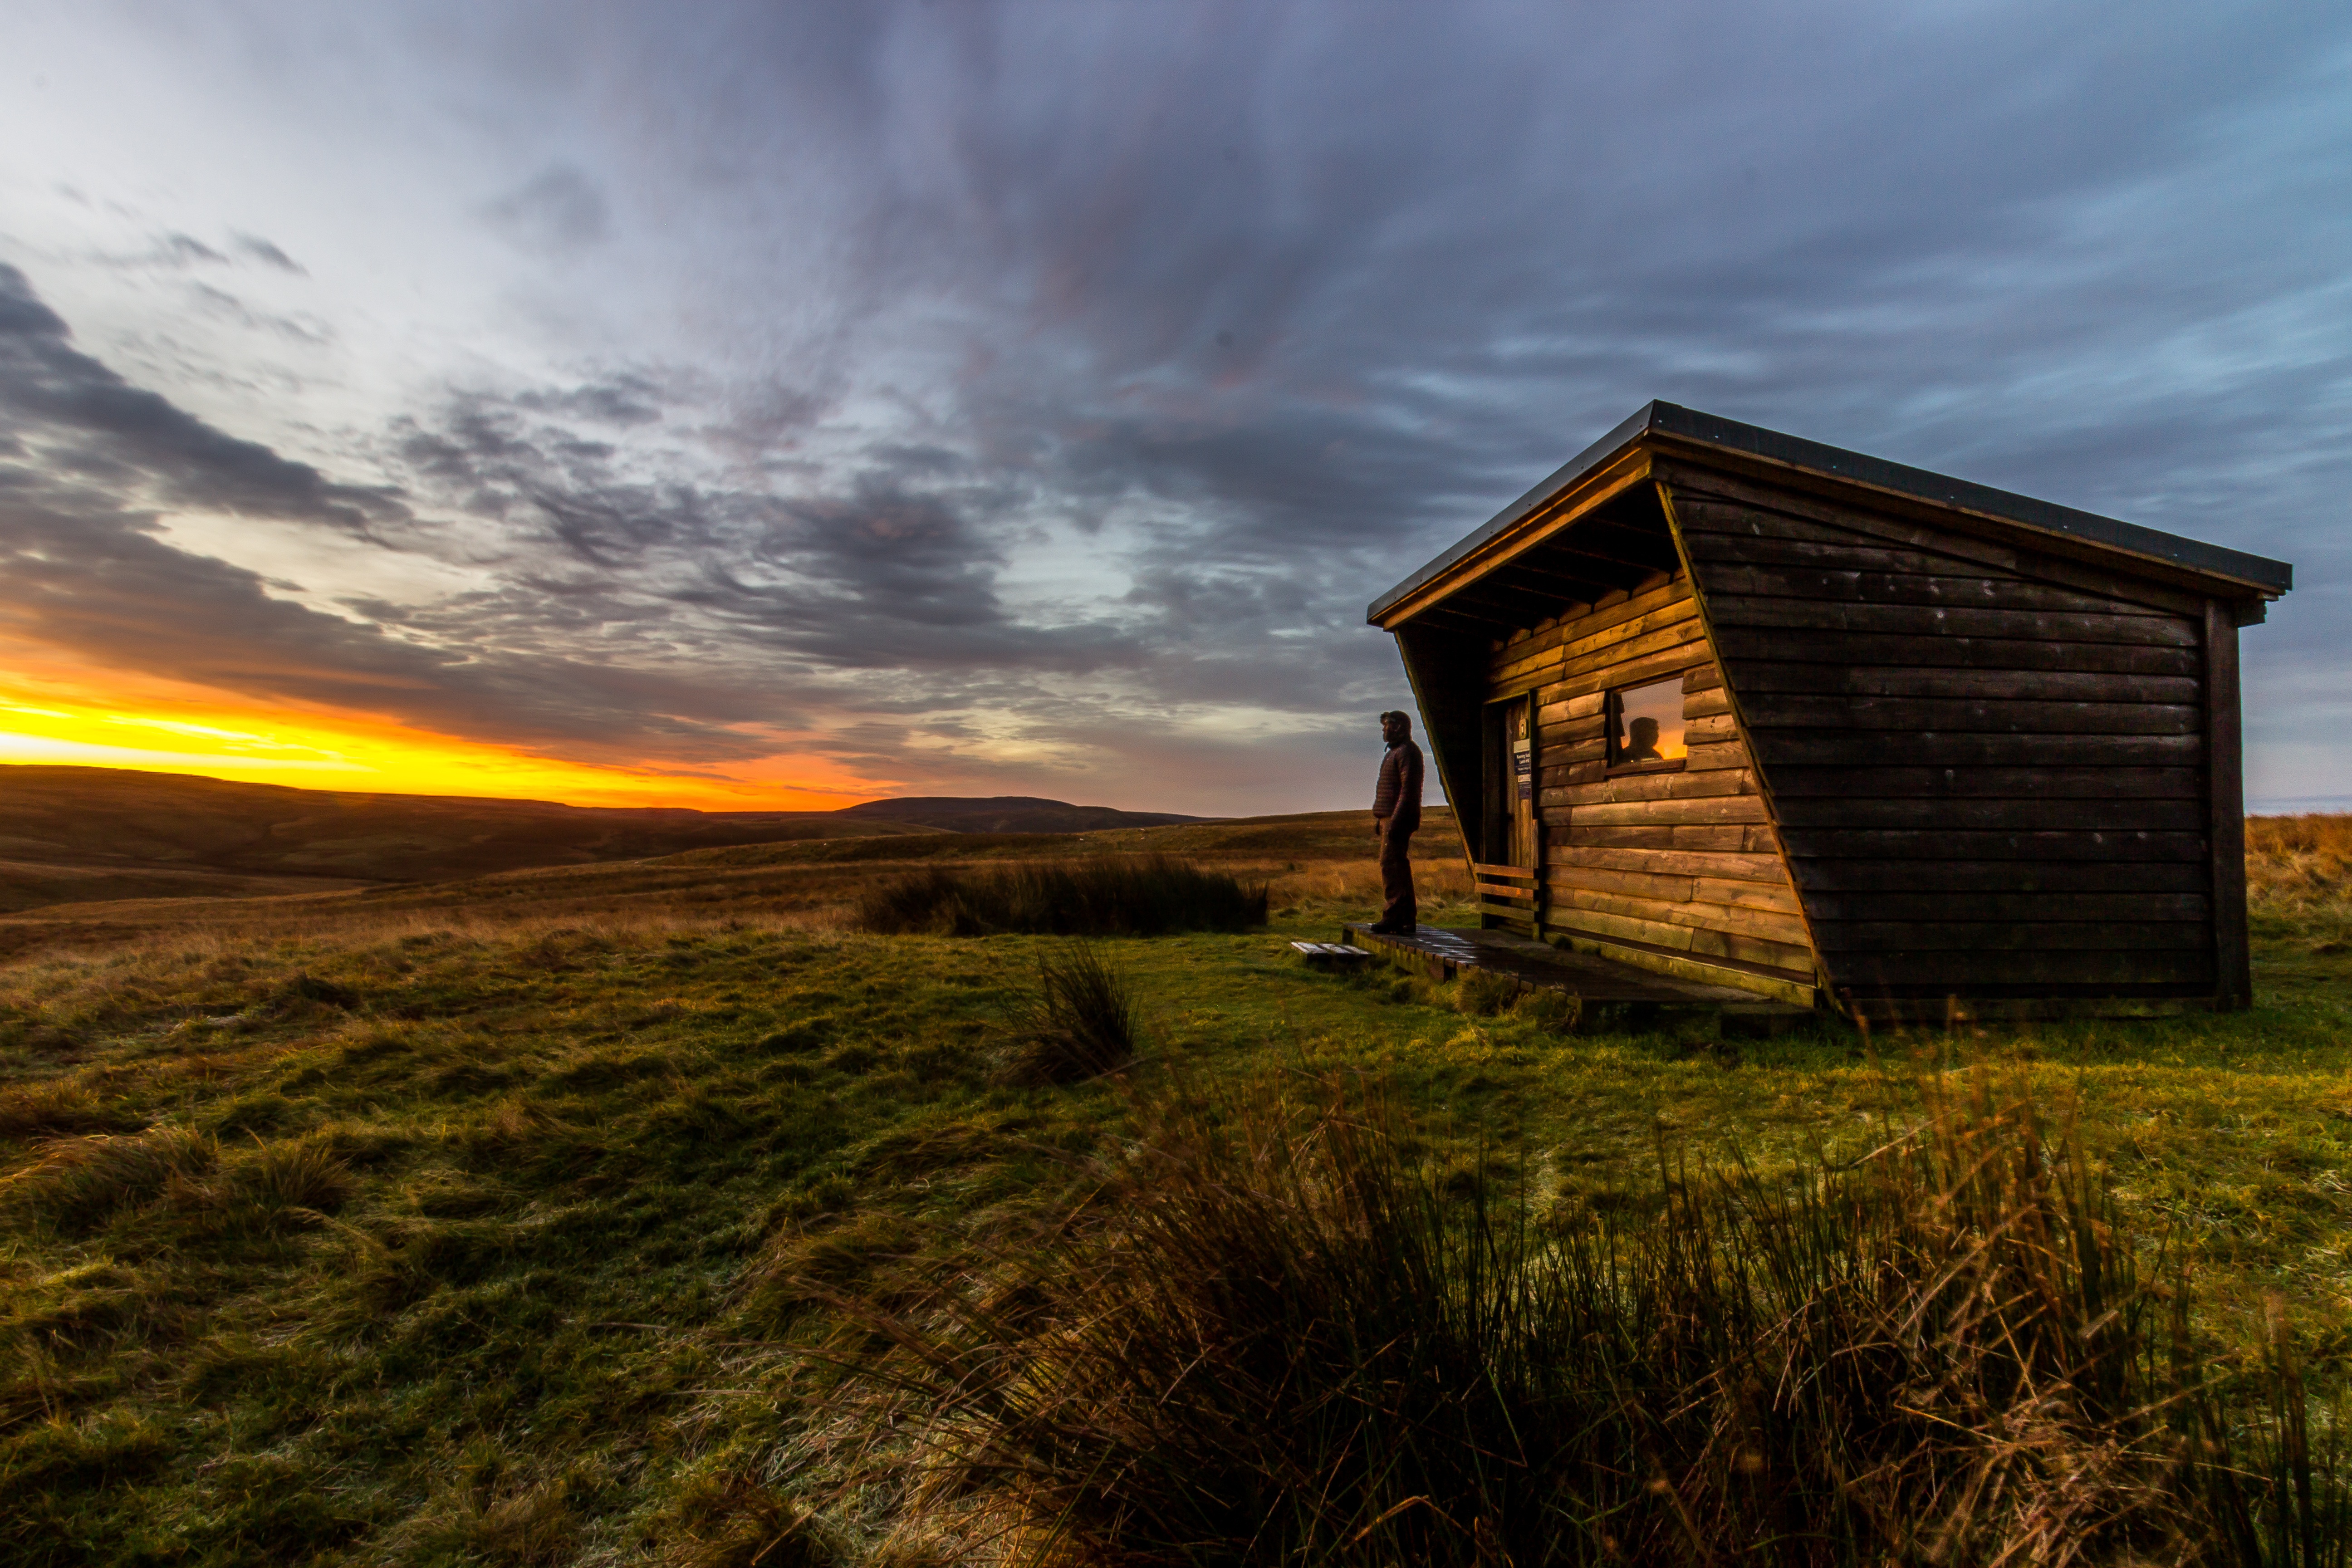
landscape, nature, horizon, person, mountain, cloud, structure, sky, sunrise, sunset, field, prairie, sunlight, morning, hill, dawn, hut, dusk, evening, plain, grassland, rural area